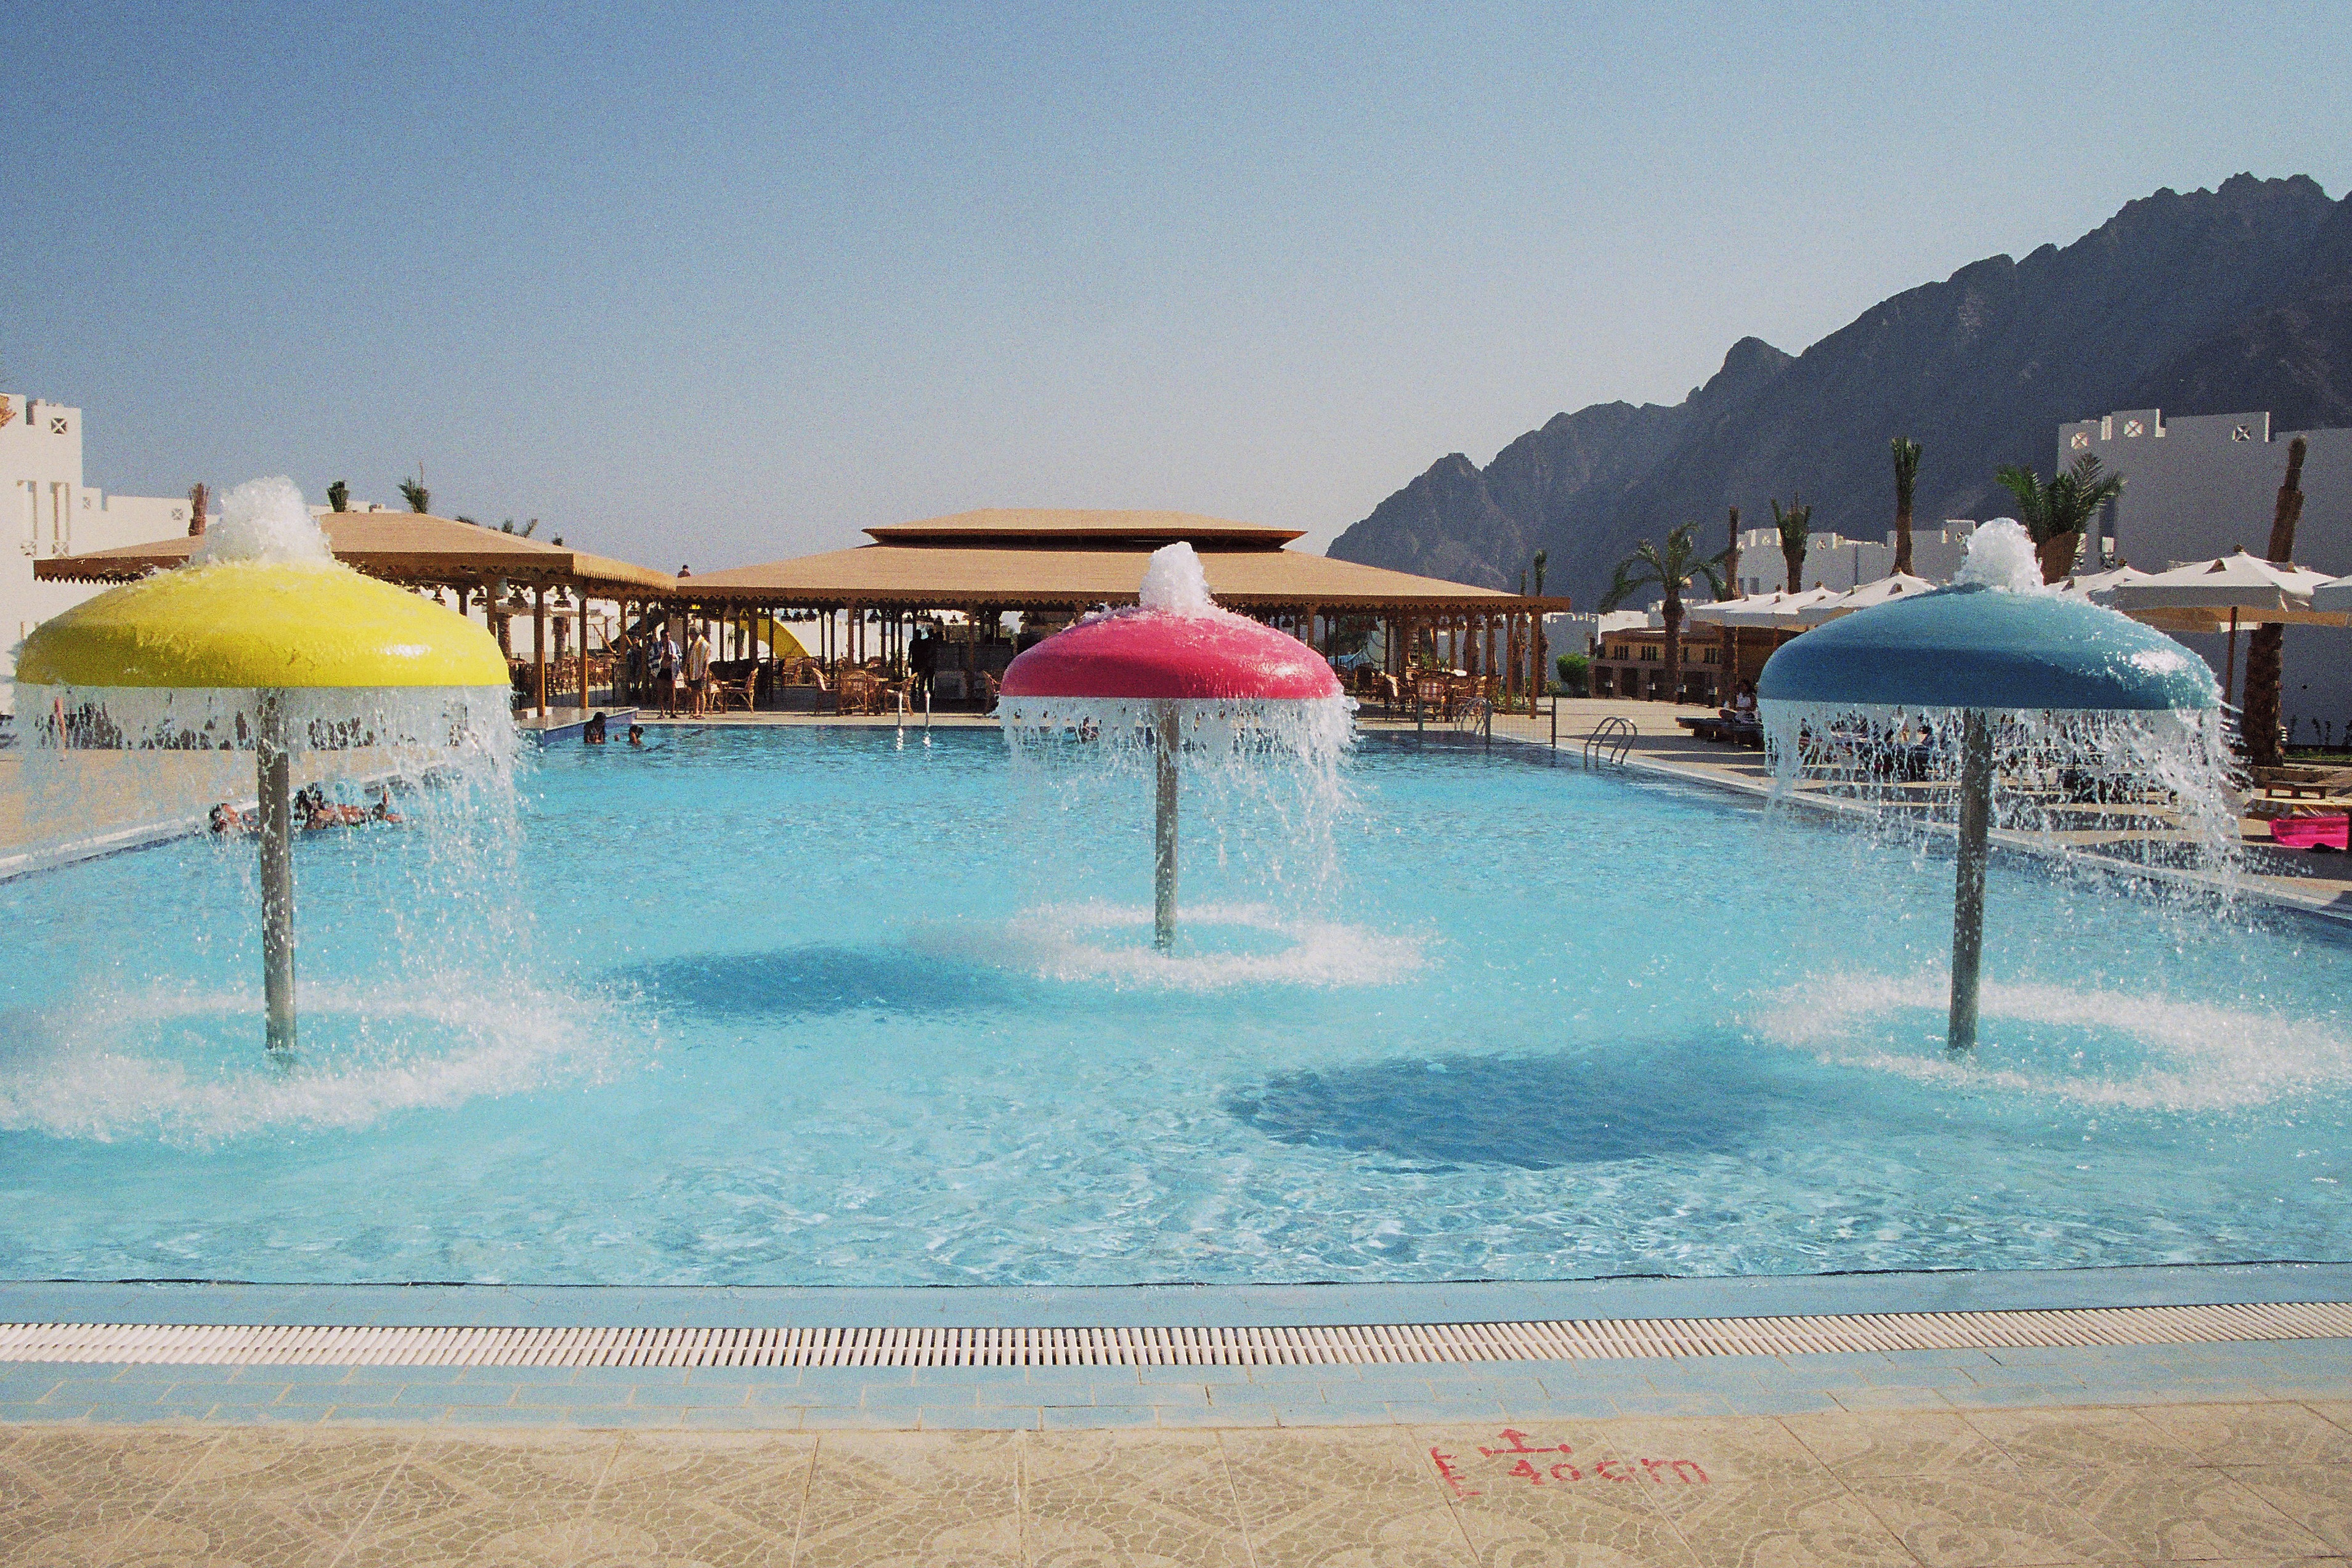
beach, sea, water, summer, vacation, travel, pool, red, swimming pool, holiday, lagoon, blue, colorful, yellow, tourism, leisure, luxury, turquoise, resort, mushrooms, refreshment, fountain, scan, elegant, estate, water park, screens, luxurious, resort town